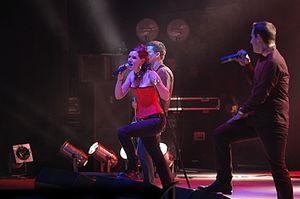
Theatre of Tragedy est un groupe de metal gothique norvégien, originaire de Stavanger, formé en 1993. Il est généralement considéré comme l'un des groupes phares et précurseurs du metal gothique, et à un niveau plus général, de la vague de metal atmosphérique à voix féminine à la fin des années 1990.